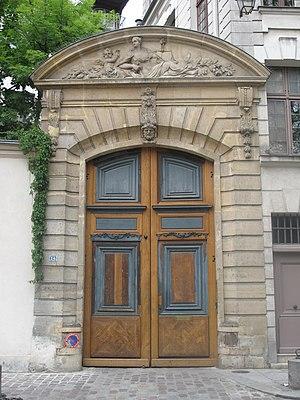
Entrée de l'hôtel Laffemas
Isaac de Laffemas, né vers 1587 et mort le 16 mars 1657 à Paris, est un poète et auteur dramatique français, lieutenant civil de la prévôté de Paris.